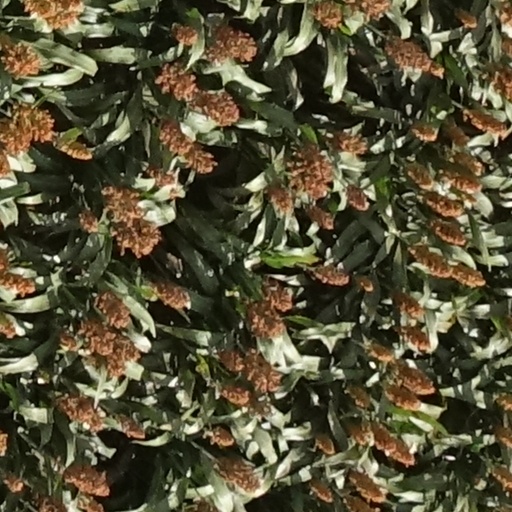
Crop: sorghum